Chkalov Stairs

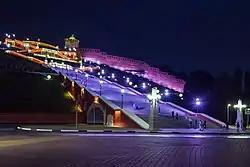

The Chkalov Stairs is a monumental flight of steps in the center of Nizhny Novgorod, connecting Minin and Pozharsky Square, the Upper Volga and the Lower Volga embankments. It was built by the architects Alexander Yakovlev, Lev Rudnev and Vladimir Munts. It is the longest staircase in Russia. The staircase starts from the monument to Chkalov, near the St. George's Tower of the Kremlin. It is built in the form of a figure of eight and consists of 560 steps, if you count it both sides. The number of steps from the bottom to the top is 442 on the right. In the intersections of the side slopes there are two observation platforms. At the bottom of the stairs is a monument to the boat "Hero", which is located at the Lower-Volga embankment.